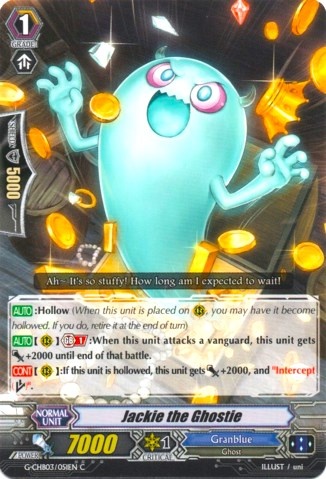
Jackie the Ghostie (G-CHB03/051EN) [Rummy Labyrinth Under the Moonlight]
Brand: Bushiroad
Rarity: Common Set Name: Rummy Labyrinth Under the Moonlight Card Number: G-CHB03/051EN Release Date: 2017-05-26 Unit: Normal Grade: 1 Skill Icon: Boost Nation: Magallanica Race: Ghost Clan: Granblue Power: 7000 Shield: 5000 Critical: 1 [AUTO]: Hollow (When this unit is placed on (RC), you may have it become hollowed. If you do, retire it at the end of turn) [AUTO](RC) Generation Break 1 : When this unit attacks a vanguard, this unit gets [Power]+2000 until end of that battle. [CONT](RC): If this unit is hollowed, this unit gets [Power]+2000, and"Intercept".
Category: Arts & Entertainment > Hobbies & Creative Arts > Collectibles > Collectible Trading Cards > Gaming Cards